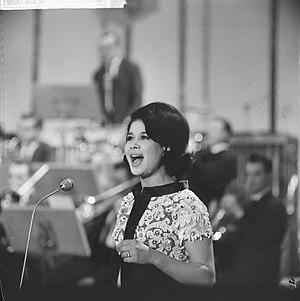
Les Pays-Bas ont participé au Concours Eurovision de la chanson 1964 le 21 mars à Copenhague. C'est la 9ᵉ participation néerlandaise au Concours Eurovision de la chanson.